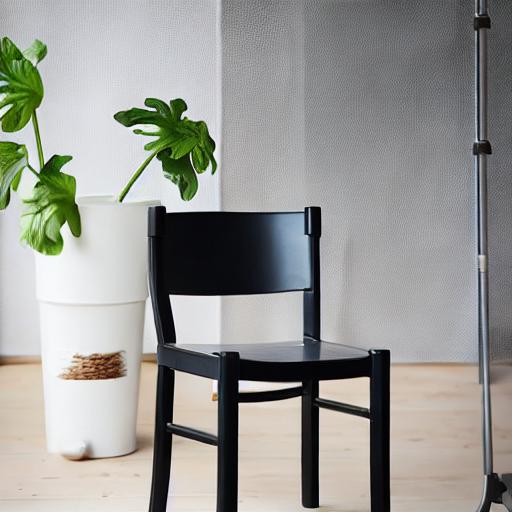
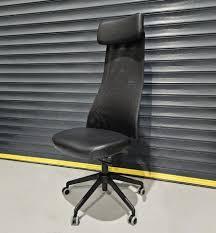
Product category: items_chair
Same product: no